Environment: real
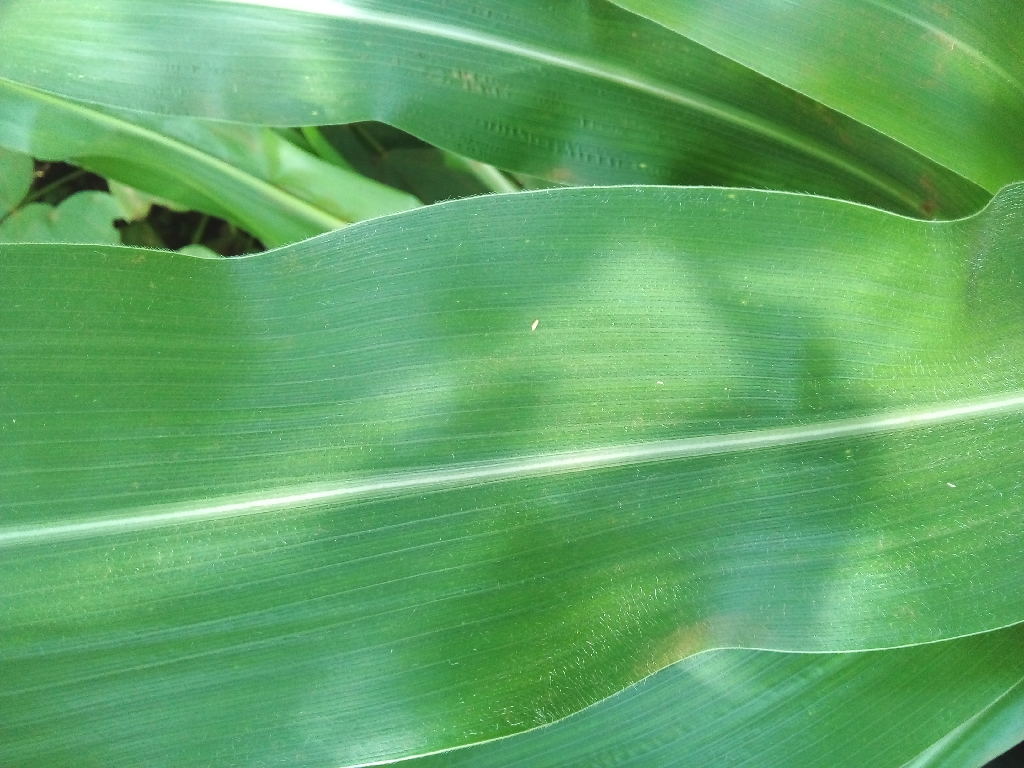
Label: healthy